Antonio Begarelli

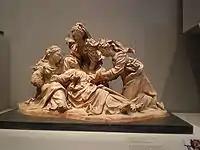
Model of the "Virgin Mary and Holy Women", ca. 1530, now at the Victoria and Albert Museum

Antonio Begarelli, also known as Begarino (1499–1565) was an Italian sculptor. In the 16th century, he was the dominant force in terracotta production in Modena.